Big Bang Love, Juvenile A

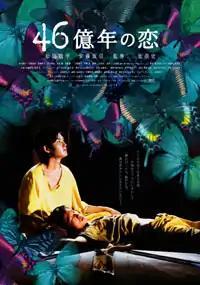

is a 2006 film directed by Takashi Miike. The film premiered at the 56th Berlin International Film Festival in February 2006.